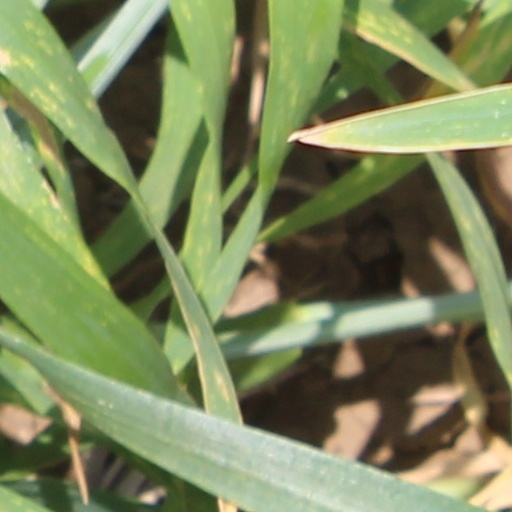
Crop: wheat